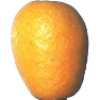
Label: Kumquats 1